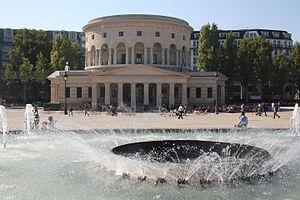
La place de la Bataille-de-Stalingrad est une place située dans les 10ᵉ et 19ᵉ arrondissements de Paris, dans les quartiers de l'Hôpital-Saint-Louis et de la Villette.